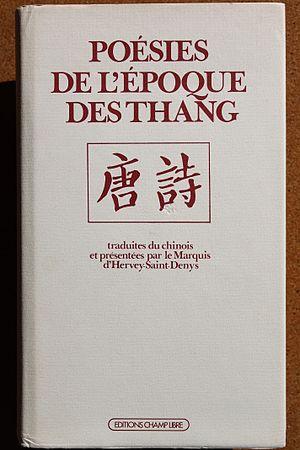
Champ libre est une maison d'édition créée à Paris en 1969 par Gérard Lebovici, Gérard Guégan, Alain Le Saux et Floriana Lebovici pour publier des ouvrages de critique sociale reflétant des courants de gauche critique et d'extrême gauche non léniniste de l'époque. De nombreux classiques de l'anarchisme, de la littérature, de l'histoire militaire et stratégique, et d'ouvrages sur les avant-gardes artistiques y seront également édités. En vingt-deux ans, Champ libre a publié 230 livres.
Marie-Jean-Léon Le Coq, baron d'Hervey de Juchereau, marquis de Saint-Denys, né le 6 mai 1822 à Paris où il est mort le 2 novembre 1892, est un sinologue français, connu surtout pour ses recherches sur le sommeil et les rêves, et les rêves lucides en particulier.